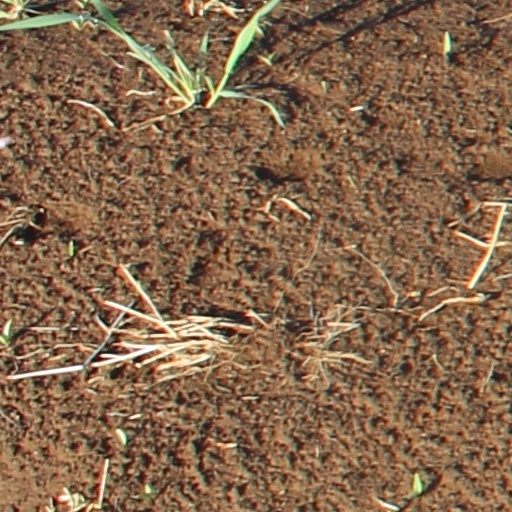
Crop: wheat